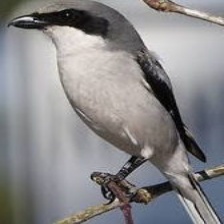
Species: LOGGERHEAD SHRIKE
Scientific name: LANIUS LUDOVICIANUS